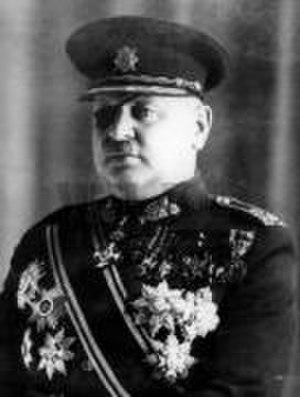
Jan Syrový, né le 24 janvier 1888 à Třebíč et mort le 17 octobre 1970 à Prague, est un militaire et homme politique tchécoslovaque. Il est Premier ministre de septembre à décembre 1938 sous la Première République et la Deuxième République.